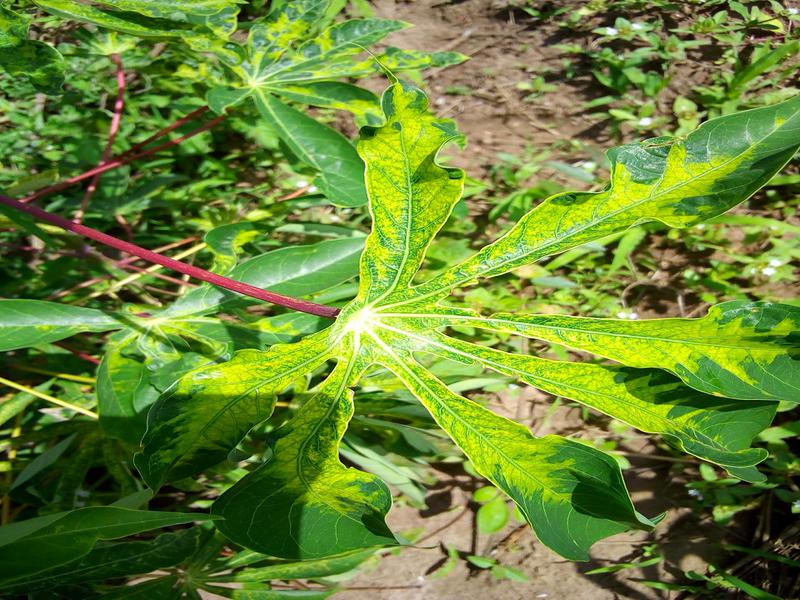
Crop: cassava
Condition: mosaic_disease